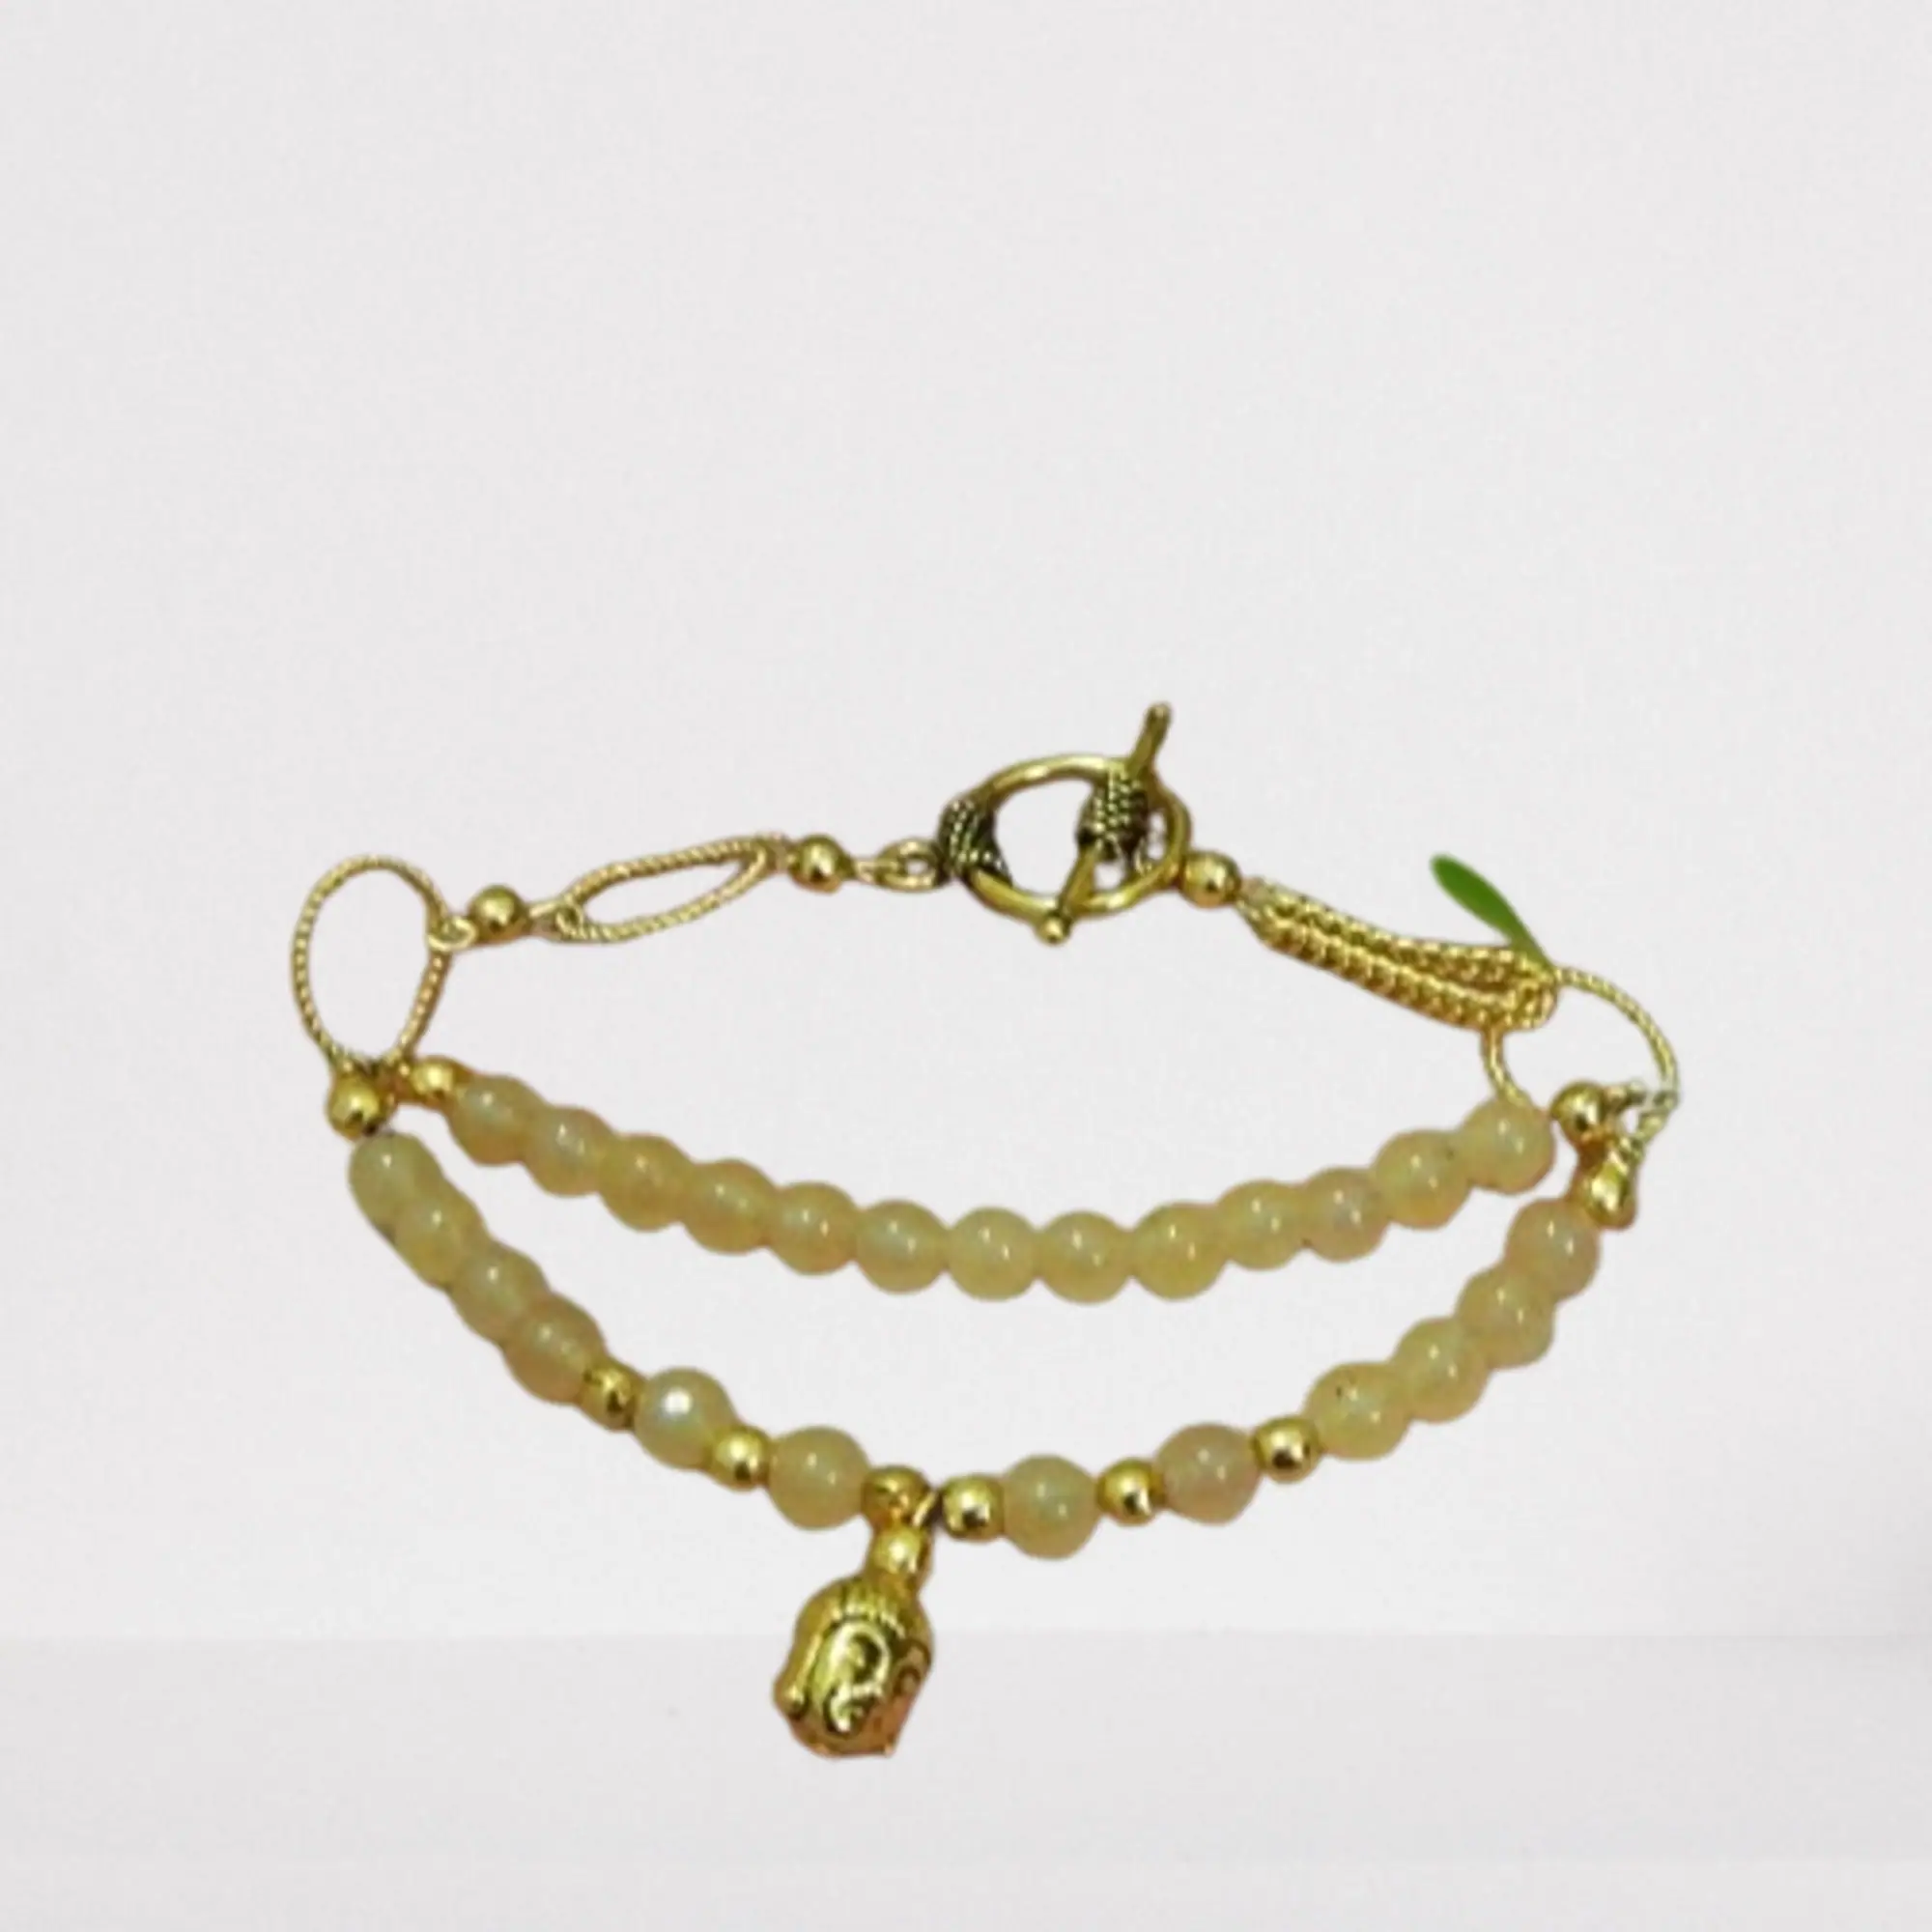
Jaya Vision Enterprises Gemstone Citrine 6mm round Beads & Gold Chain Bracelet
Type: Bracelets
Brand: JAYA VISION ENTERPRISES
Price: Rs. 590
 Solar Plexus Chakra (Third Chakra) Citrine BraceletCitrine Gem Stone Beads with Gold Polish Copper metal beads & Chain.Citrine is a protective stone and it gives ambition, intellect and increases personal power. It helps in stting up goals, in depression.Helps in bones, eyes, Hemophilia, reproductive organs, Hepatitis.